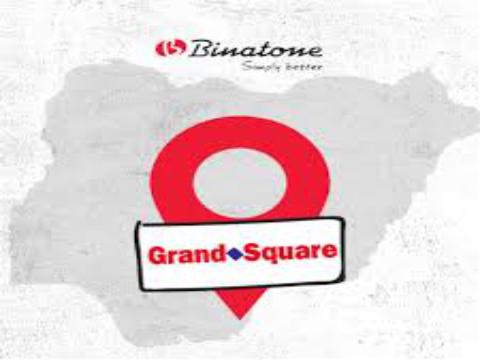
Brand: Binatone
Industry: Necessities